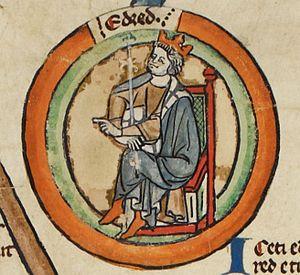
Miniature d'Eadred d'Angleterre dans une généalogie royale du XIVe siècle.